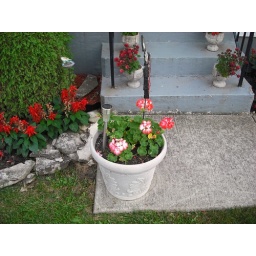
Same flower pot and style as in front of the garage and on the porch. Although these are pink geraniums.